Josef Tal

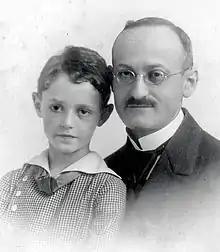
Josef Tal with his father Julius Grünthal, 1917

Josef Grünthal (later Josef Tal) was born in the town of Pinne (now Pniewy), near Poznań, German Empire (present-day Poland). Soon after his birth, his family (parents Ottilie and Rabbi Julius Grünthal, and his elder sister Grete), moved to Berlin, where the family managed a private orphanage. Rabbi Julius Grünthal was a docent in the Higher Institute for Jewish Studies (Hochschule für die Wissenschaft des Judentums), specializing in the philology of ancient languages.